Today You Die

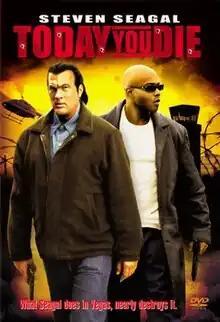
"DVD cover"

Today You Die is a 2005 American action film directed and shot by Don E. FauntLeRoy. The film stars Steven Seagal, who also produces with Randall Emmett, George Furla and Danny Lerner. It co-stars Treach, Sarah Buxton, Mari Morrow, Nick Mancuso, Robert Miano, and a minor appearance by Chloë Grace Moretz. The film was released on direct-to-DVD in the United States on September 13, 2005.